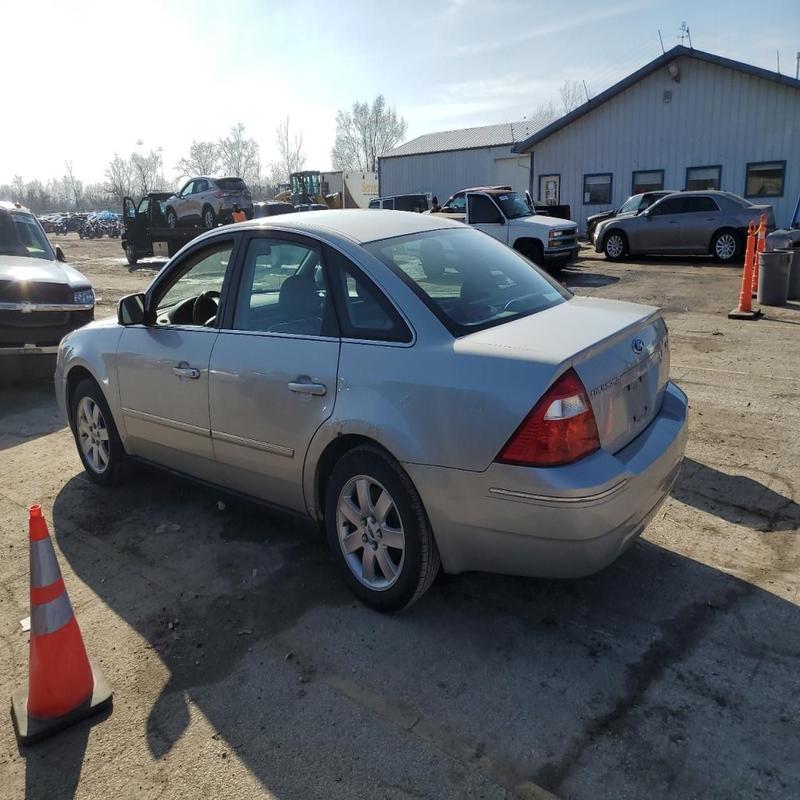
Aucun dommage détecté.
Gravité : aucun